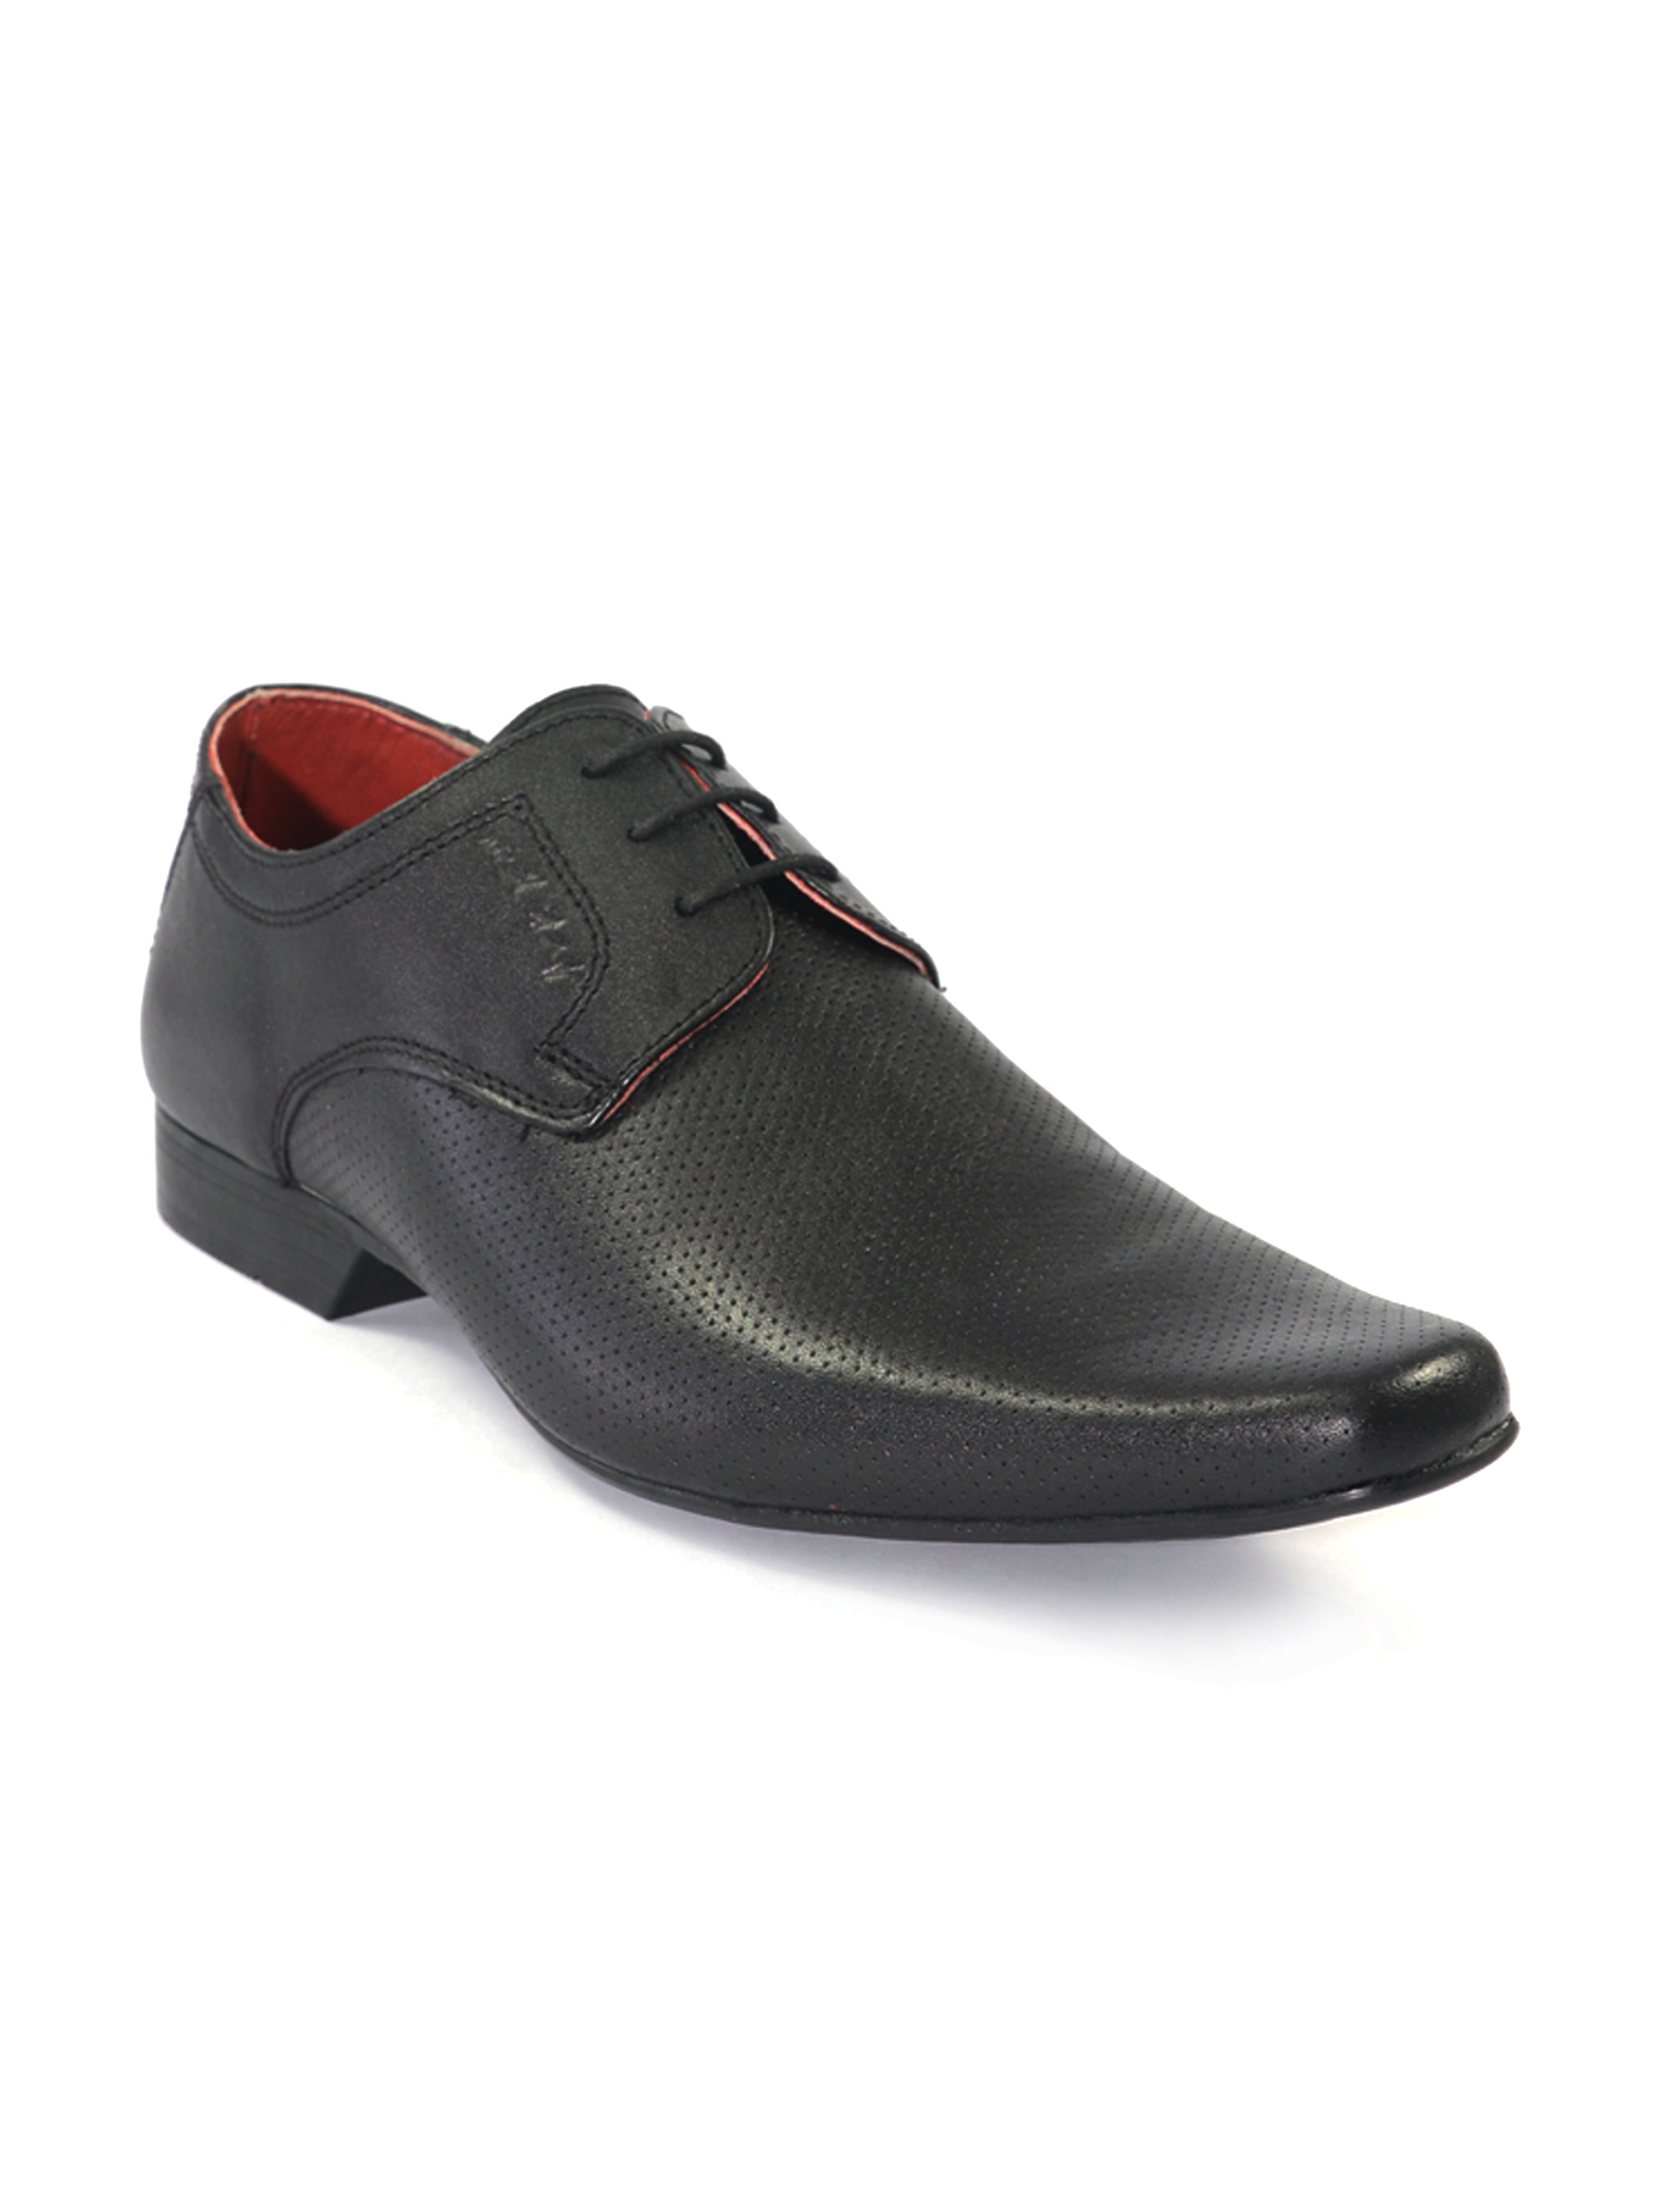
Red Tape Men Black Formal Shoes
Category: Footwear / Shoes / Formal Shoes
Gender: Men
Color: Black
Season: Winter 2018
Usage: Formal